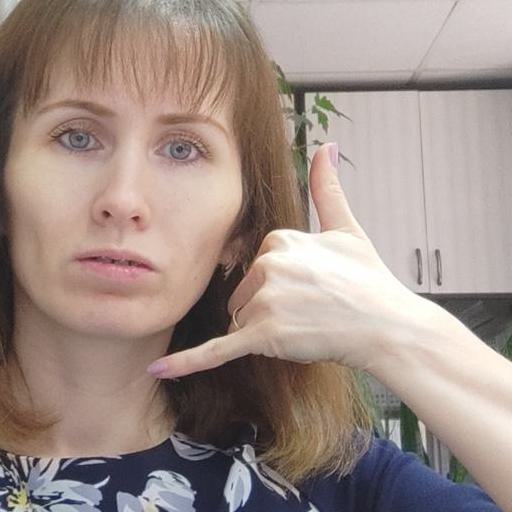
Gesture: call